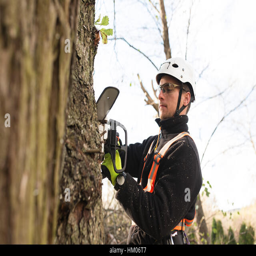
lumberjack with chainsaw and harness pruning a tree